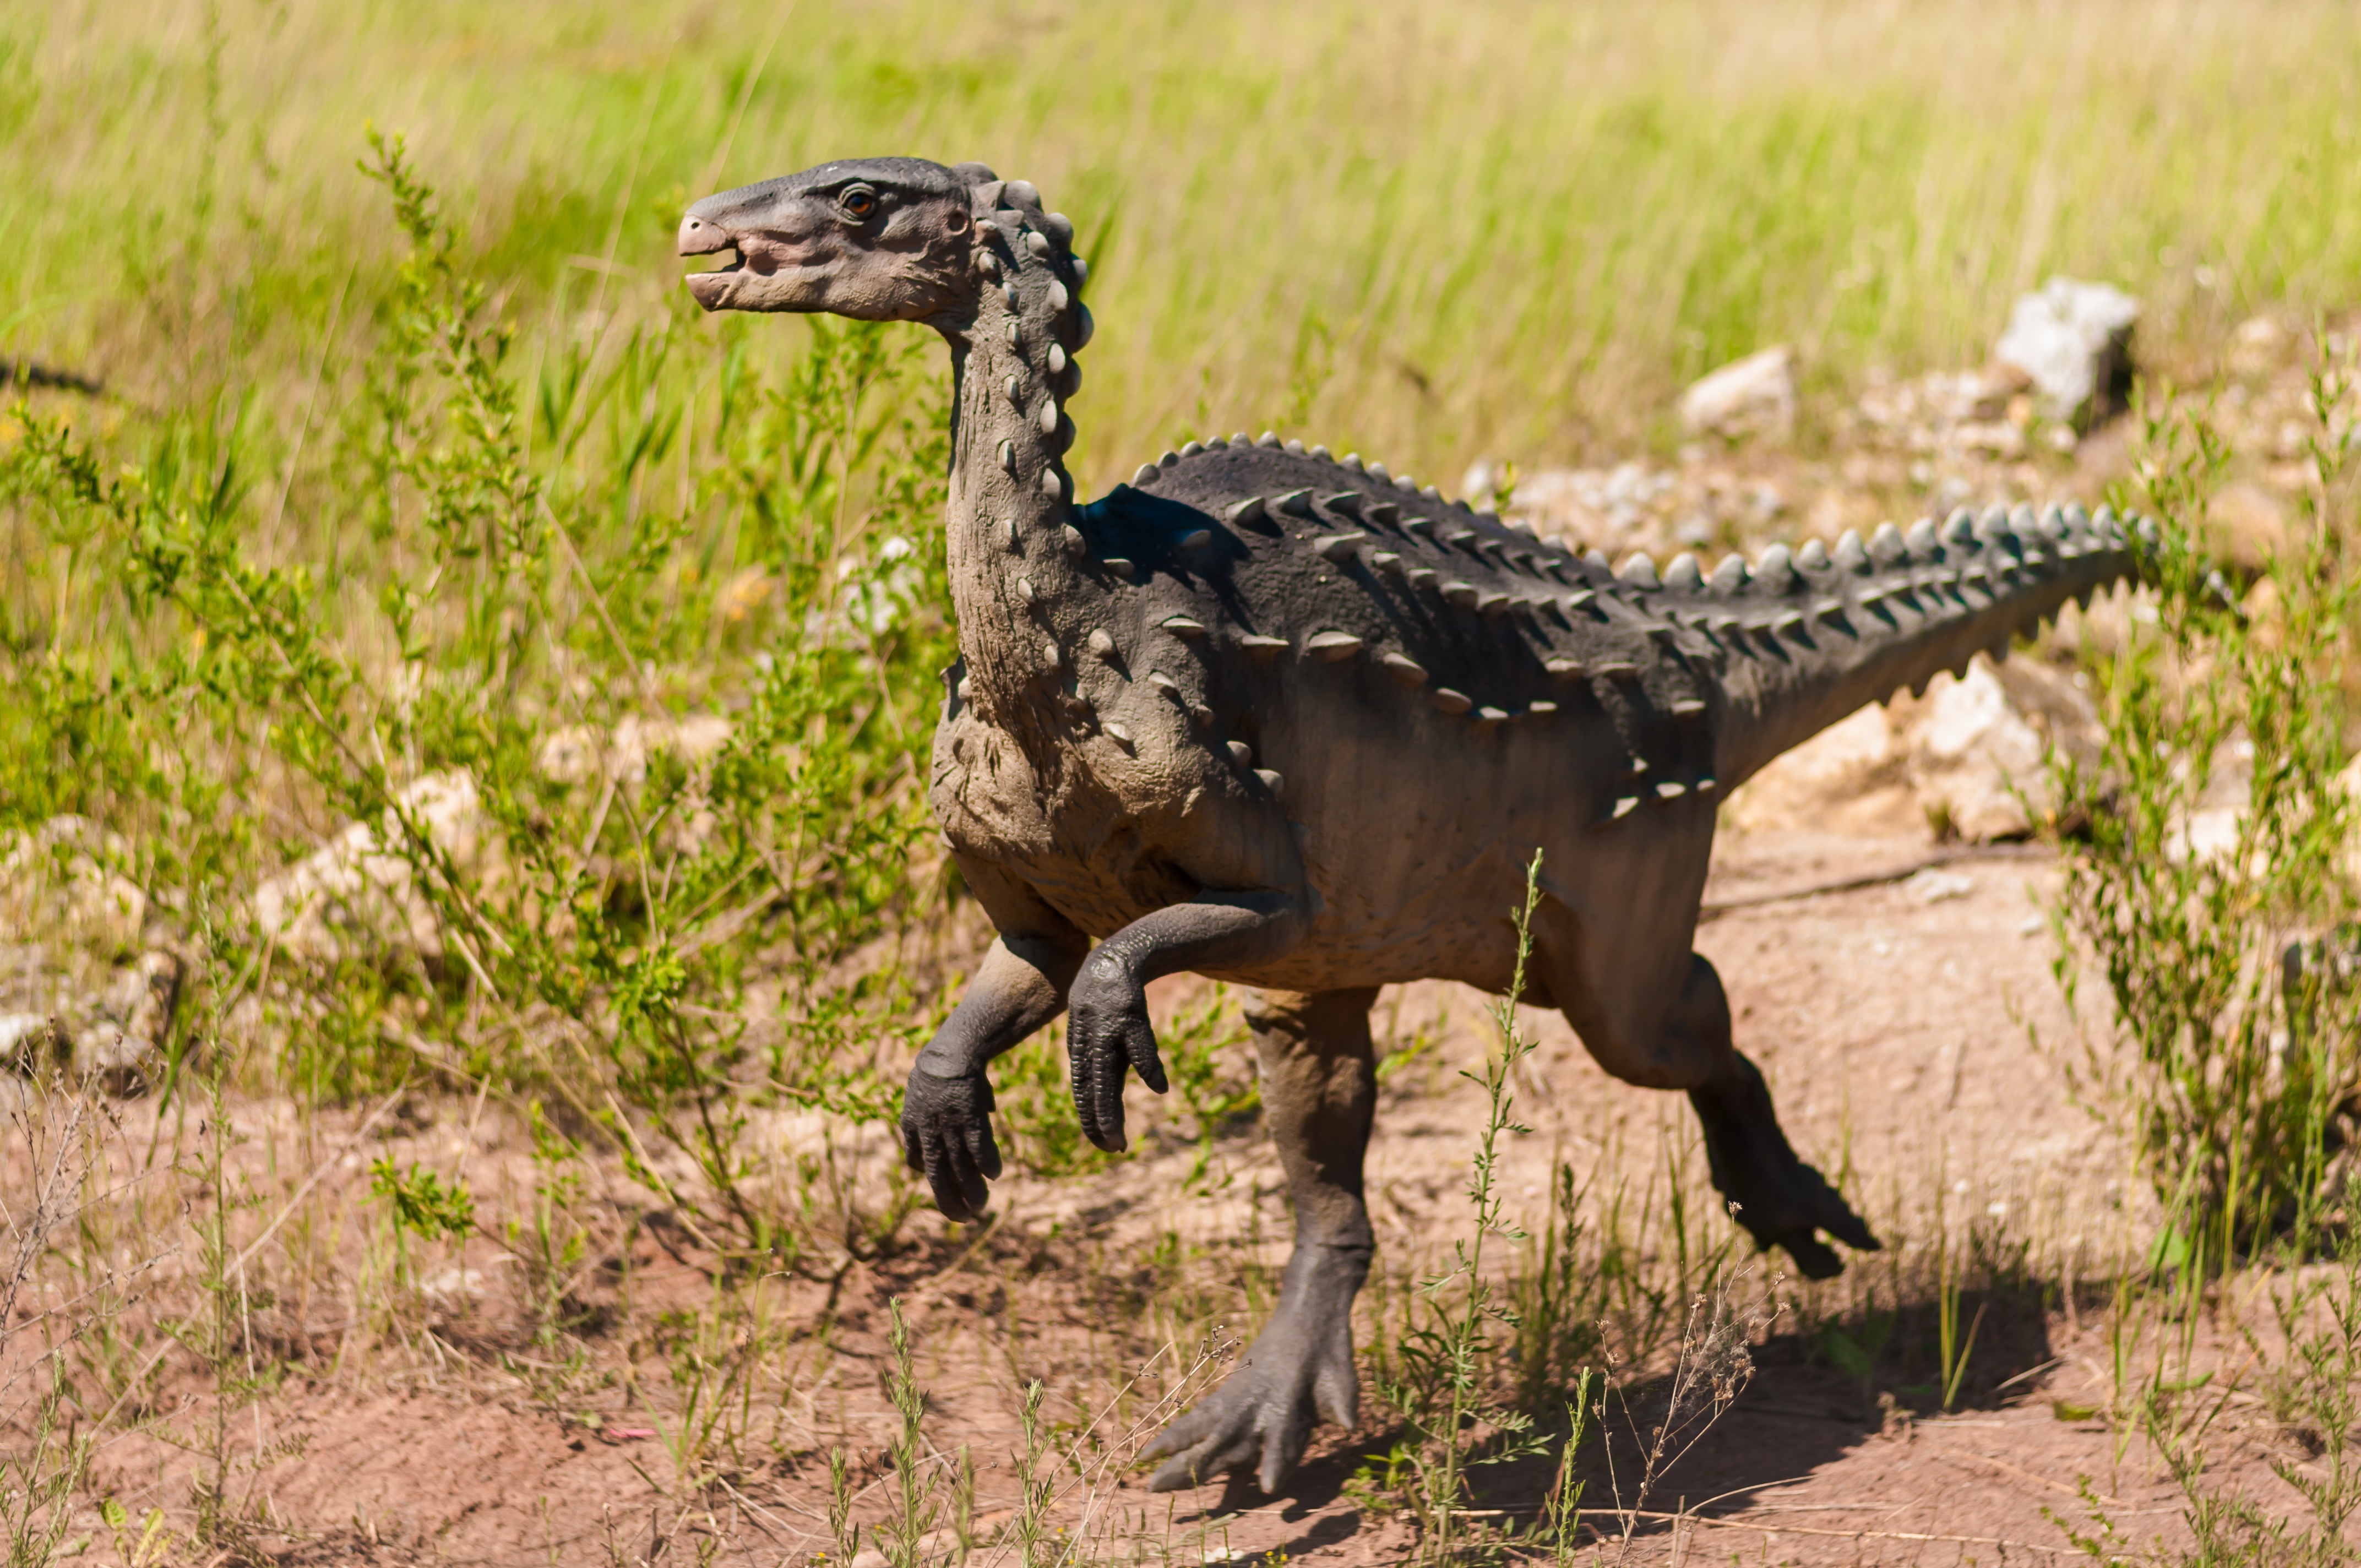
forest, open, old, animal, wildlife, model, natural, park, mammal, ancient, predator, dead, fauna, lizard, shark, mouth, great, legs, poland, insects, monster, giant, dragon, age, history, skeleton, large, fossil, rex, exhibition, bad, dinosaur, hunter, tooth, extinct, prehistoric, paleontology, tyrannosaurus, stegosaurus, evil, pterodactyl, jurassic, triceratops, carnivores, dino, allosaurus, the figurine, jaws, gad, terrible, excursions, monstrous, theropods, spinosaurus, giganotosaurus, afrovenator, acrocanthosaurus, ceratosaurus, masiakazaur, sauropodomorpha, diplodocus, brachiosaurus, argentinosaurus, ceratopsians, centrosaurus, stygimoloch, ornithopods, iguanodon, edmontosaurus, heterodontozaur, abrictosaurus, kentrosaurus, akantofolis, animantarks, ankylosaurid, tanystropheus, quetzalcoatlus, plesiosaur, yi, jurapark, krasiej w, velociraptor